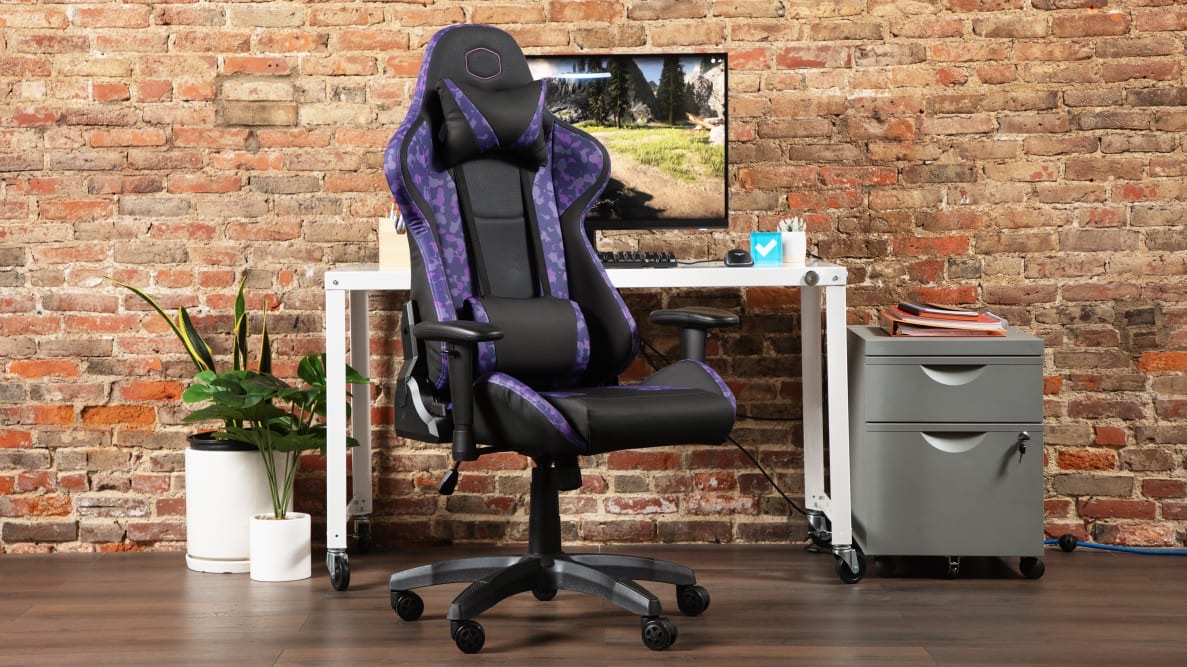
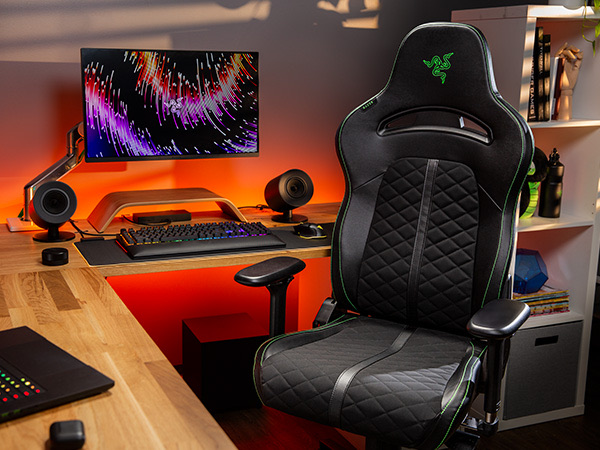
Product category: items_chair
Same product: no